1911 Oldham by-election

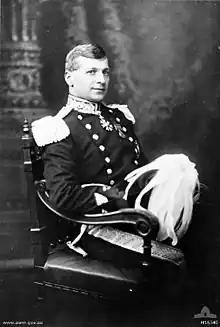
Arthur Stanley

A General Election was due to take place by the end of 1915. By the autumn of 1914, the following candidates had been adopted to contest that election. (Due to the outbreak of war, the election never took place.) Despite Labour finishing third, their candidate had done well enough to support a claim to run in tandem with a Liberal in future, which is why only one Liberal candidate was in place. Robinson was fortunate enough to have his candidacy sponsored by the UTFWA.